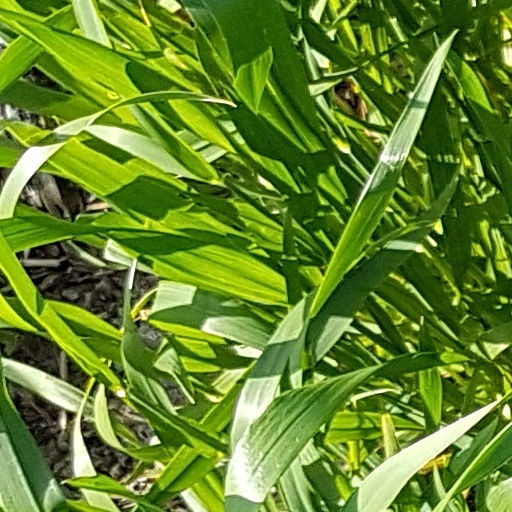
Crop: wheat